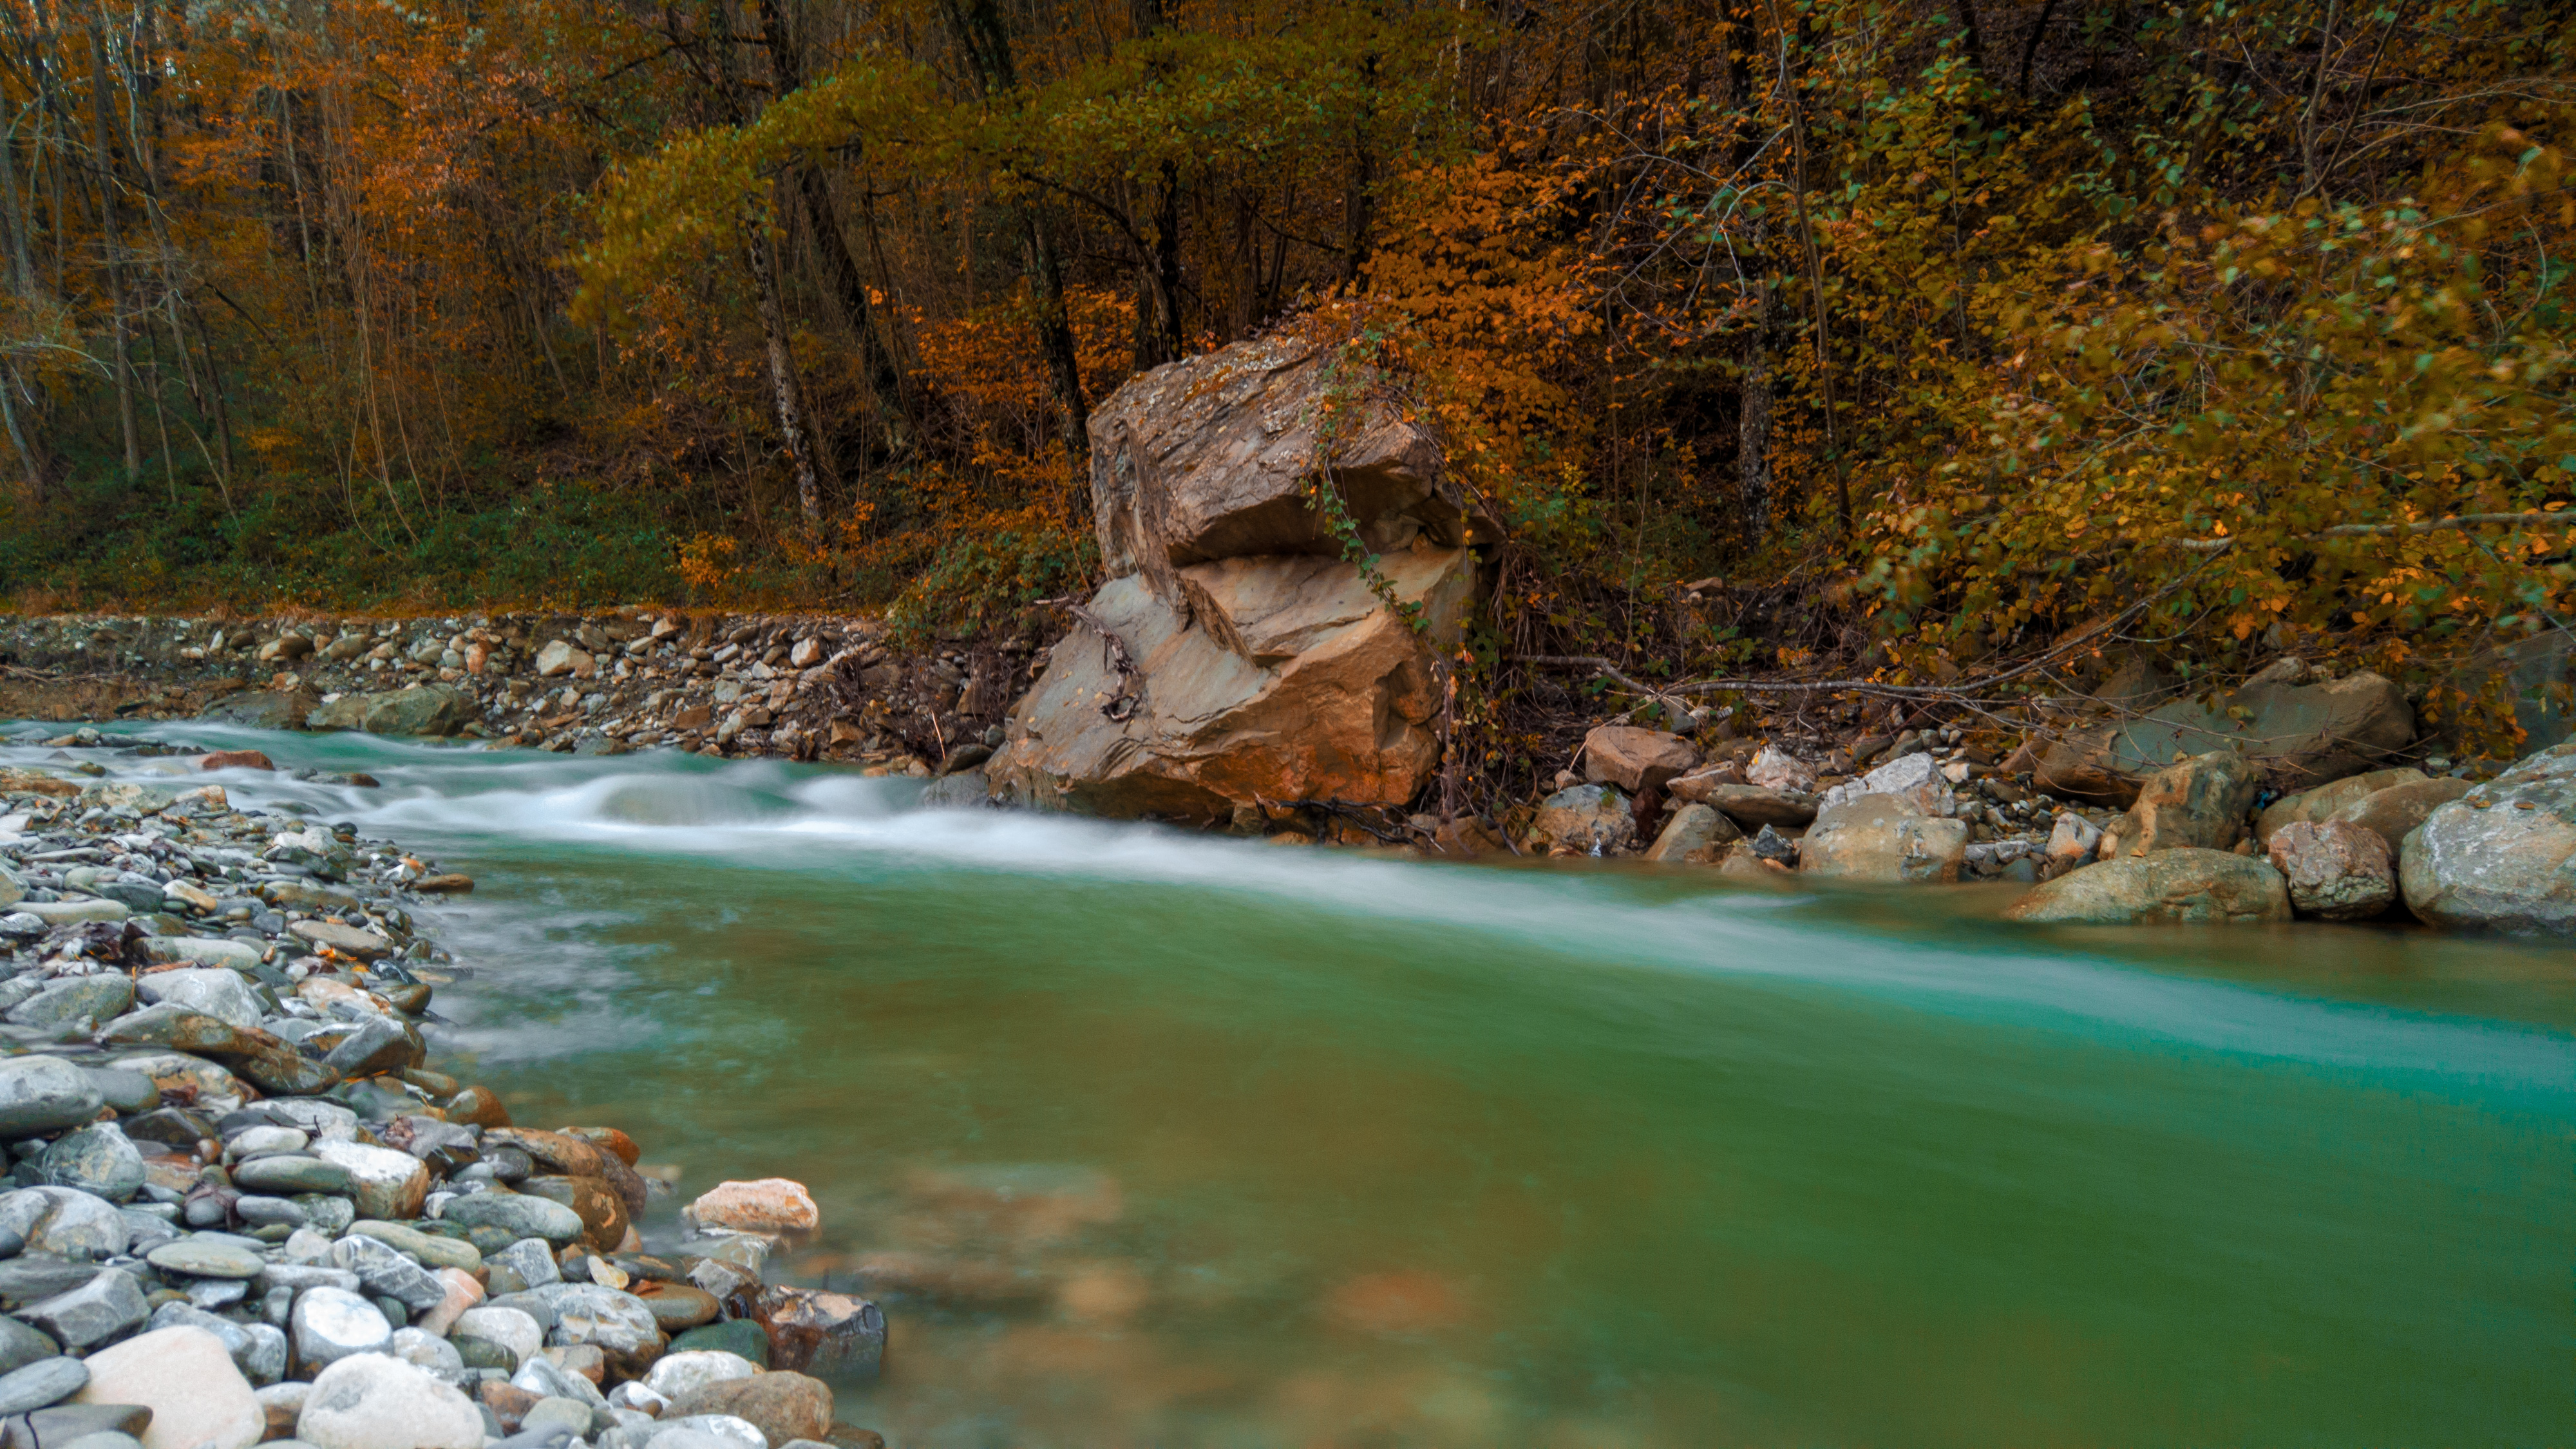
river, rock, mountain, autumn, motion, trees, blue, yellow, orange, body of water, water resources, natural landscape, nature, water, stream, watercourse, mountain river, bank, wilderness, nature reserve, mineral spring, stream bed, creek, waterway, riparian zone, fluvial landforms of streams, arroyo, landscape, tree, state park, rapid, national park, valley, bay, lake, cove, coast